Operación 90

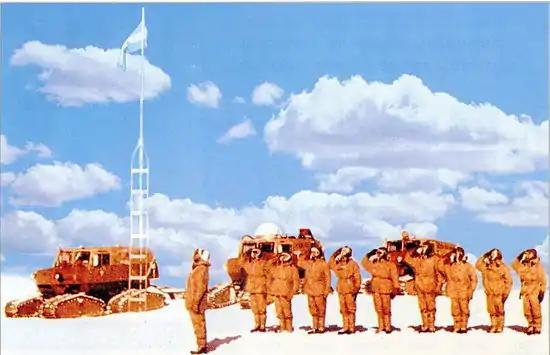
Soldiers saluting the Argentine flag at the South Pole. Tucker Sno-Cats are behind them.

Operación 90 ("Operation Ninety") was the first Argentine ground expedition to the South Pole, carried out in 1965 by ten soldiers of the Argentine Army under then-Colonel Jorge Edgard Leal. It was also the first Latin-American expedition to the South Pole. It was named after the target: 90 degree South latitude point (the geographic South Pole)